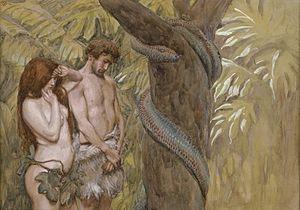
L'arbre de la connaissance du bien et du mal est un symbole du Livre de la Genèse suivant lequel Dieu planta dans le jardin d’Éden deux arbres mystérieux. « Le Seigneur Dieu planta un jardin en Éden, à l'orient, et il y plaça l'homme qu'il avait formé. Le Seigneur Dieu fit germer du sol tout arbre d'aspect attrayant et bon à manger, l'arbre de vie au milieu du jardin et l'arbre de la connaissance de ce qui est bon ou mauvais. »
La déesse serpent est une divinité chthonienne de la civilisation minoenne. Des figurines datant d'environ -1600 ont été retrouvées grâce à des fouilles archéologiques à Knossos, en Crète, représentant des déesses et le terme « déesse serpent » est donc utilisé pour désigner la divinité représentée.